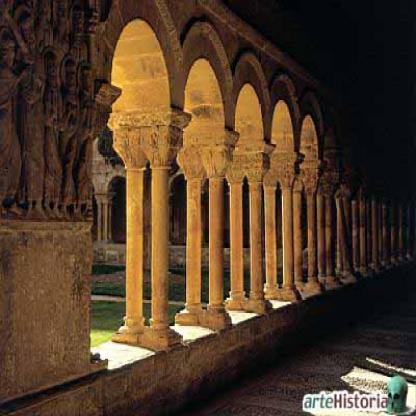
Scene: Indoor